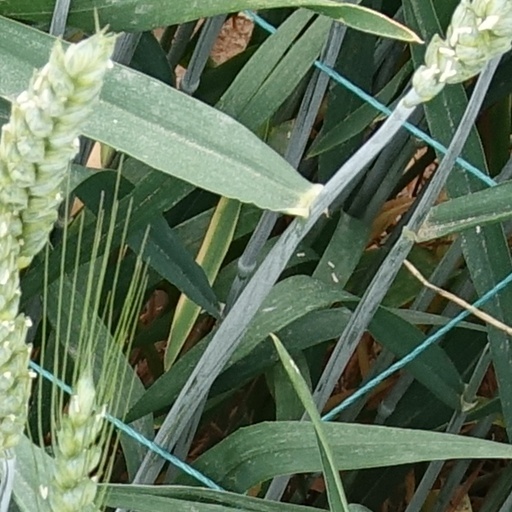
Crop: wheat